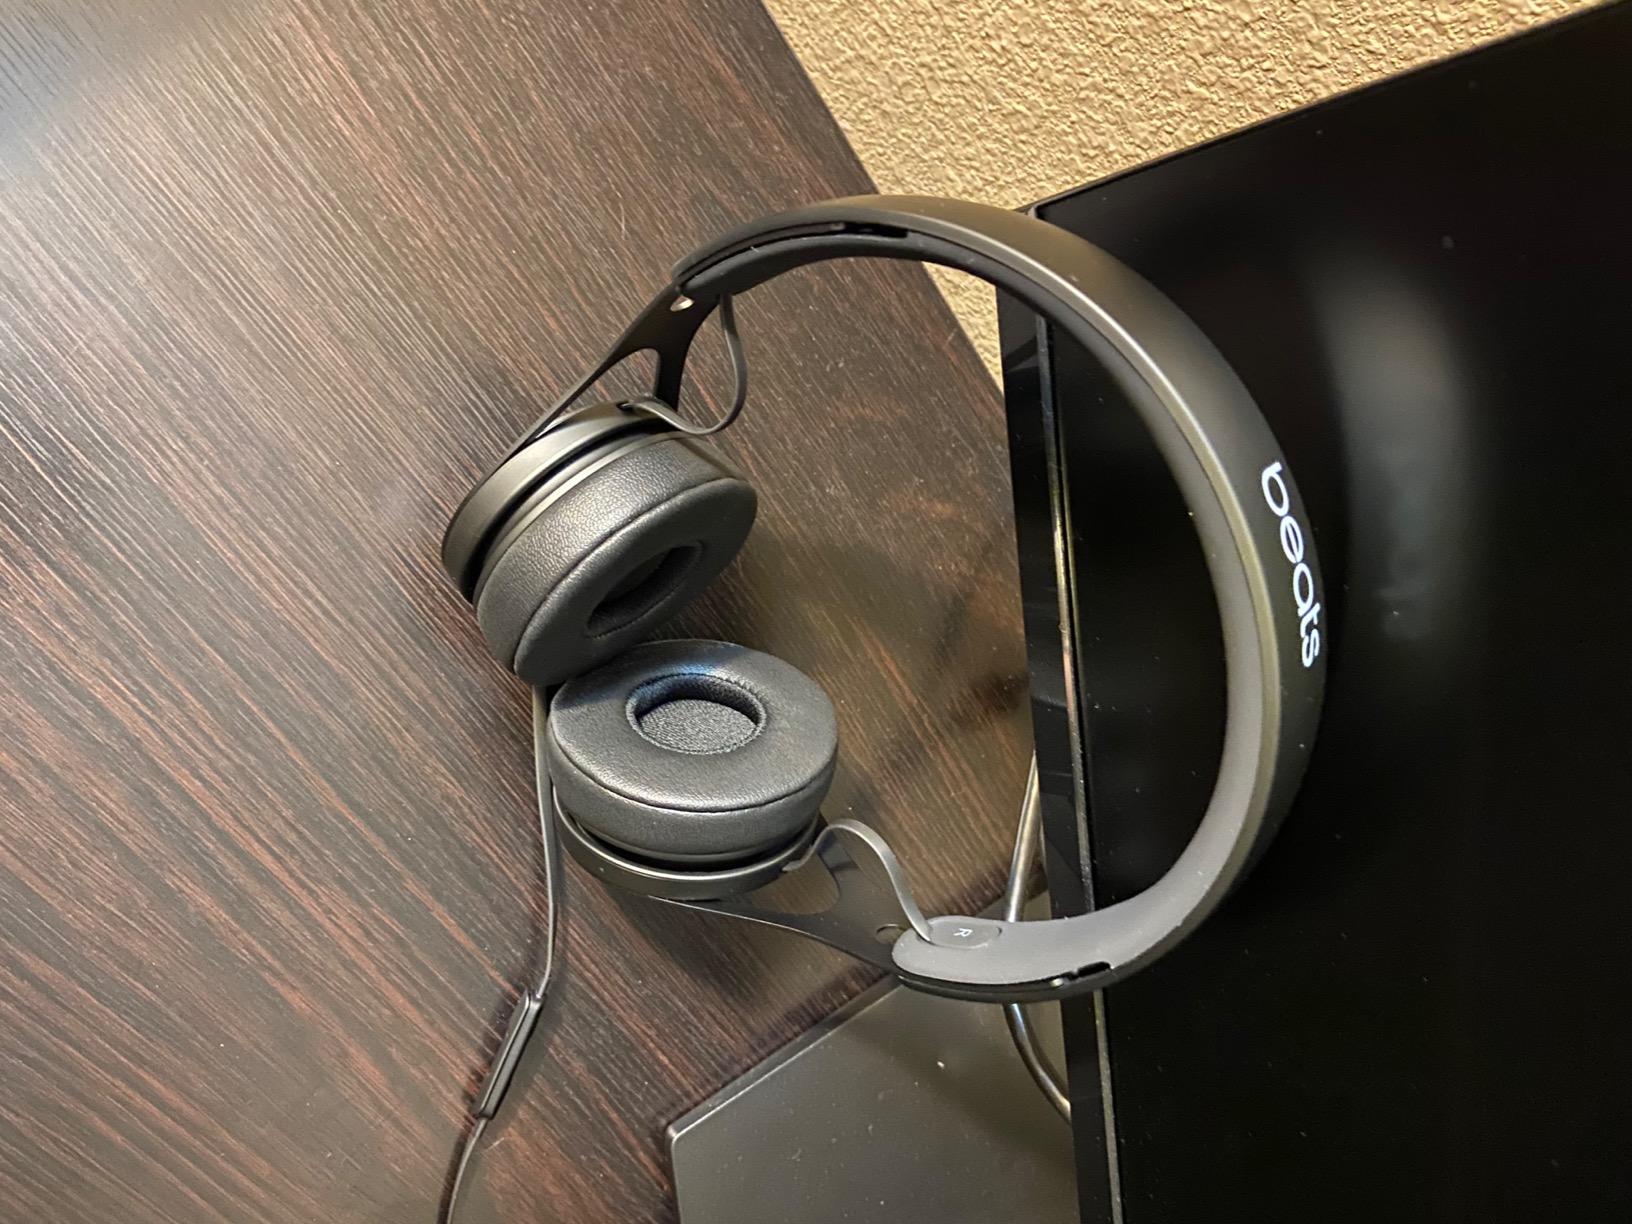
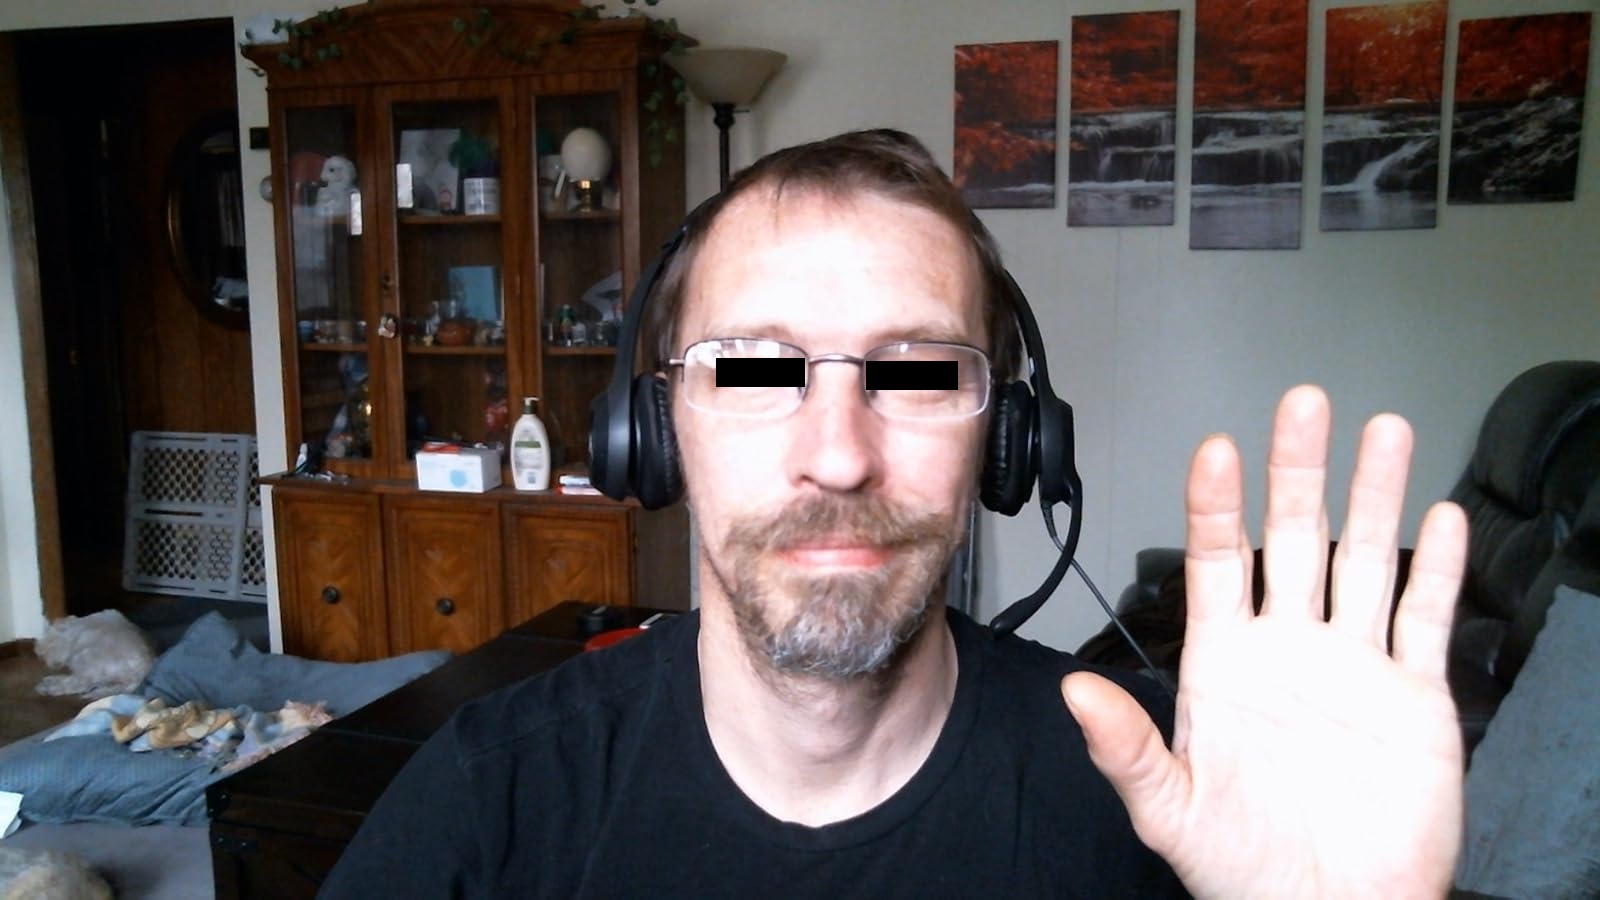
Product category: headphones
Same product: no